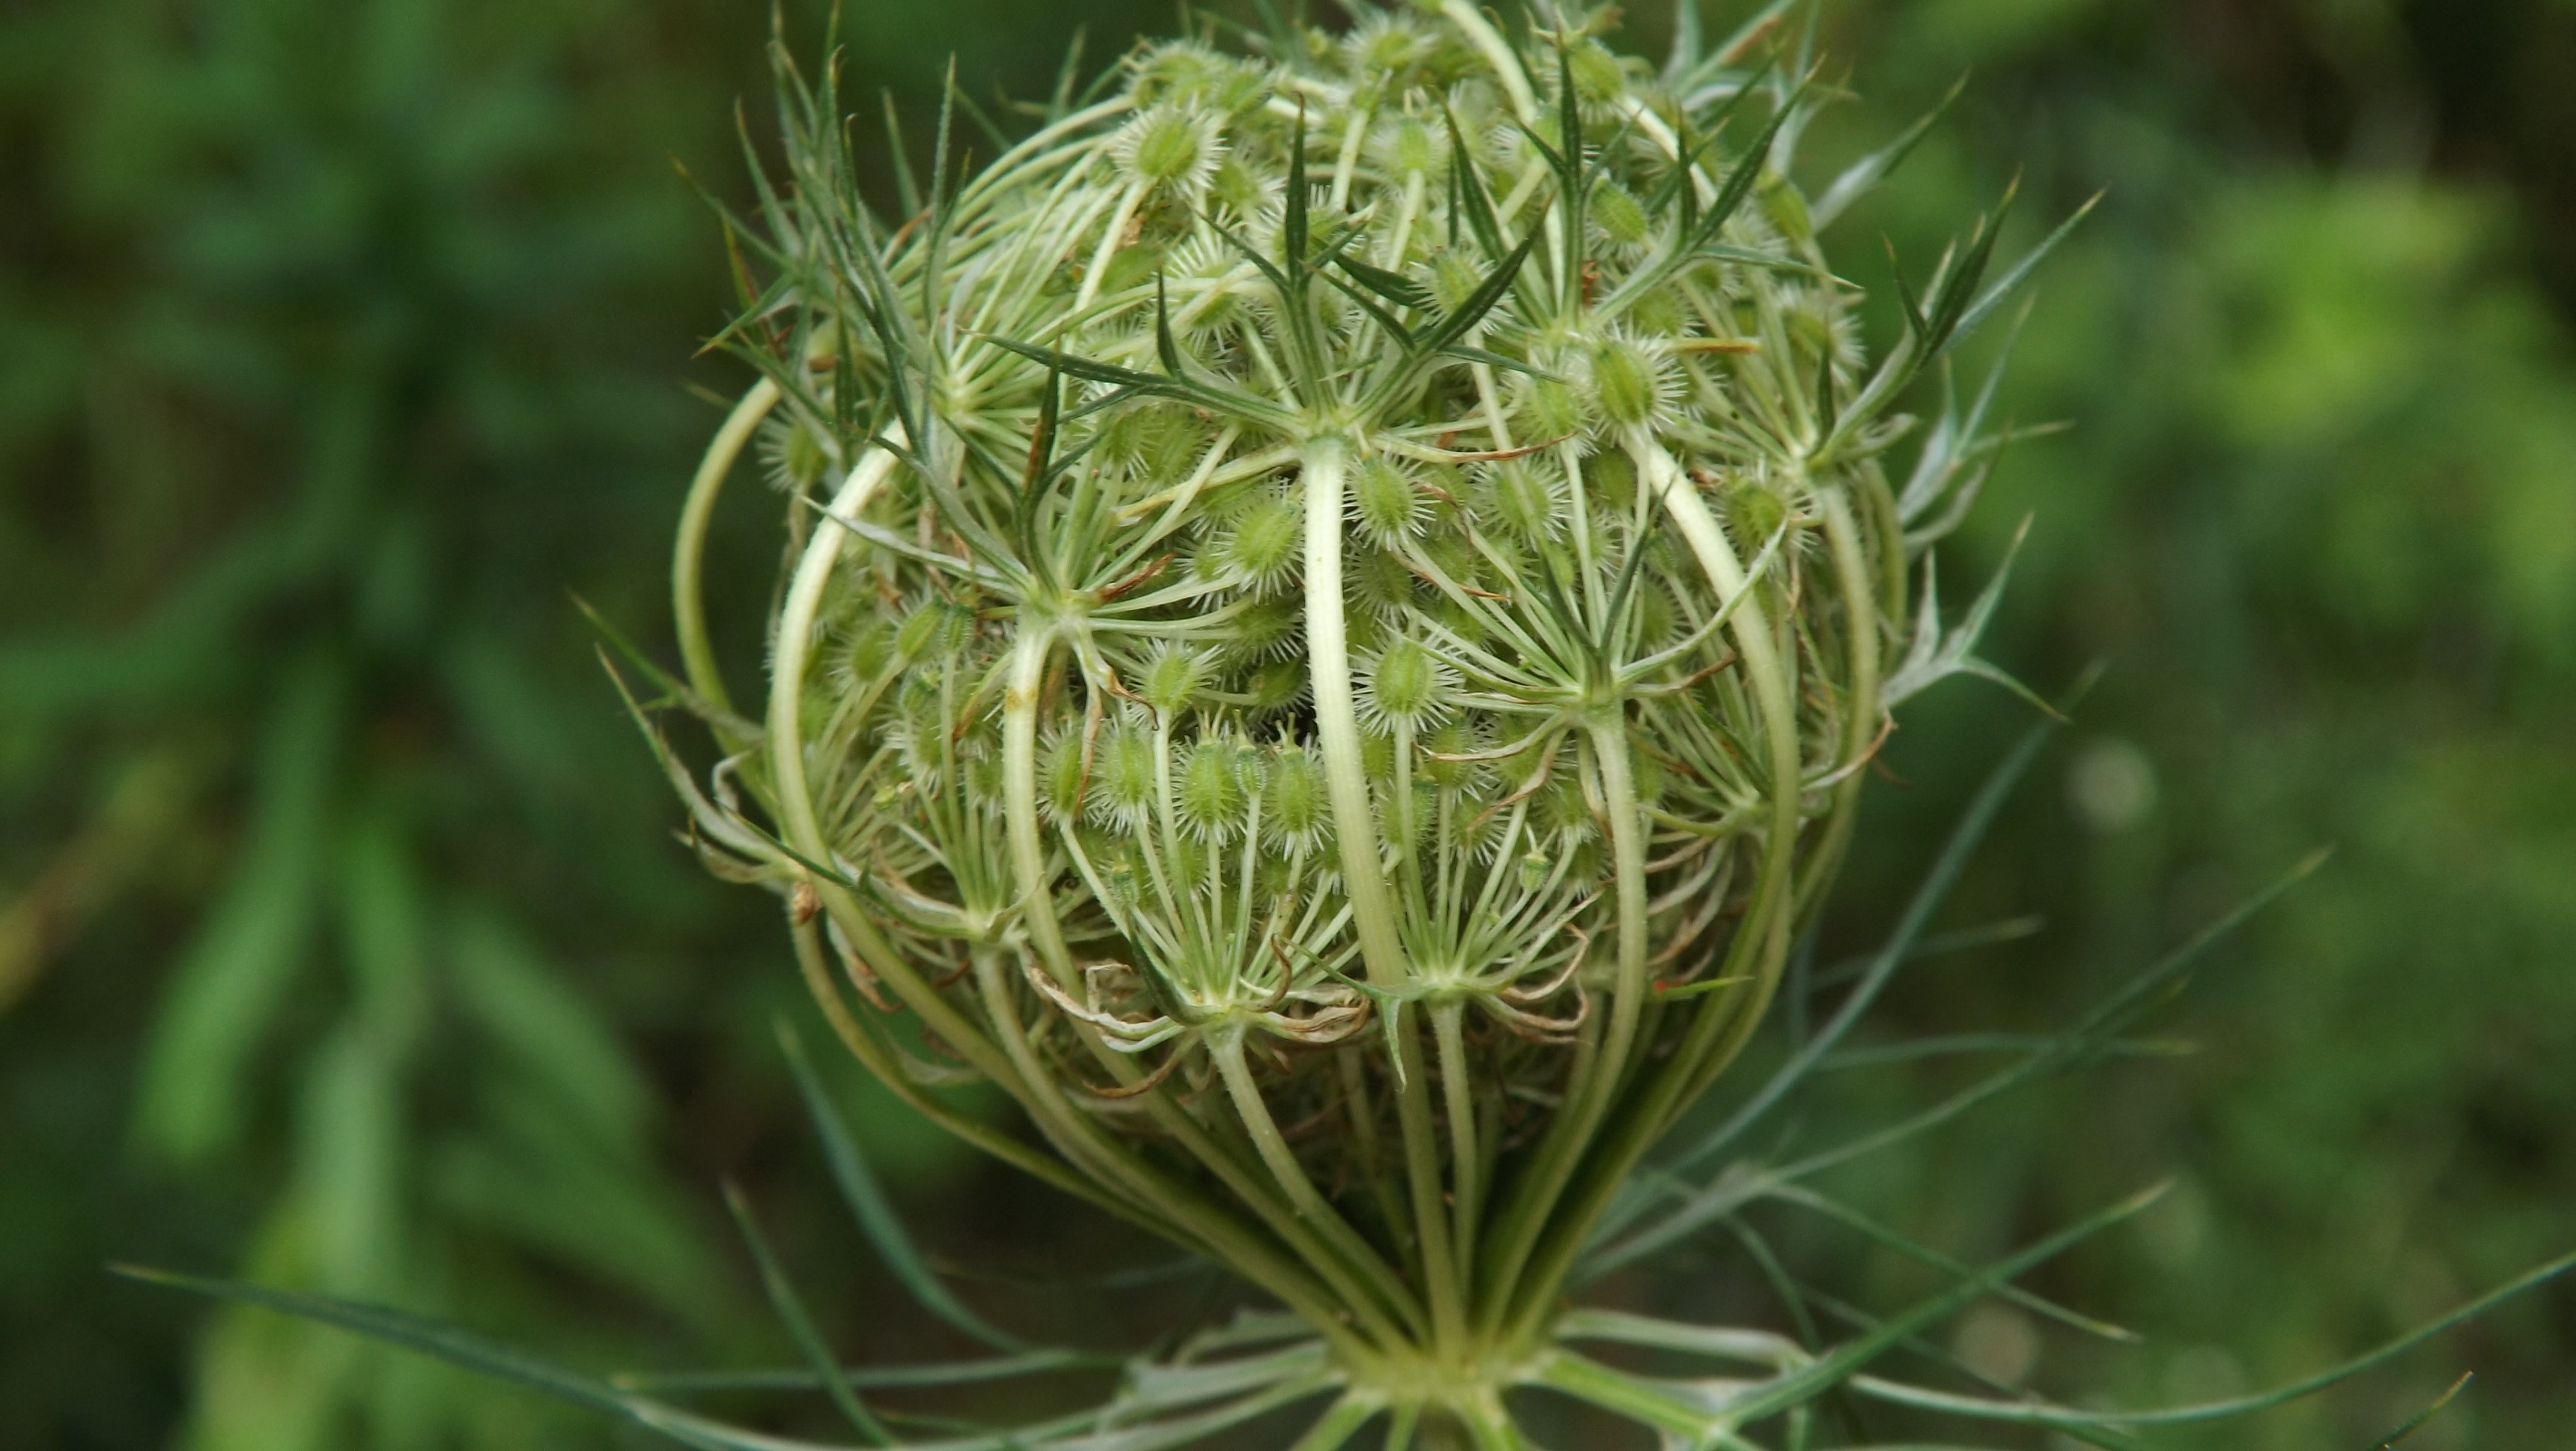
nature, grass, plant, flower, green, herb, botany, garden, flora, wildflower, weed, macro photography, garden flower, bird's nest, flowering plant, queen anne's lace, wild carrot, daucus carota, grass family, land plant, bishop's lace